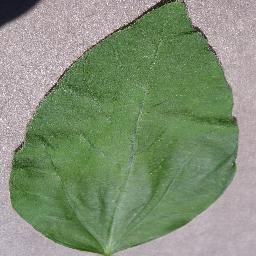
Label: Soybean___healthy